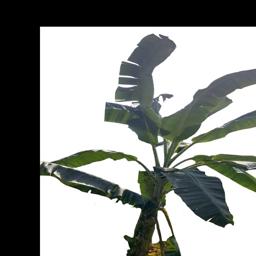
Label: MALBHOG LEAF